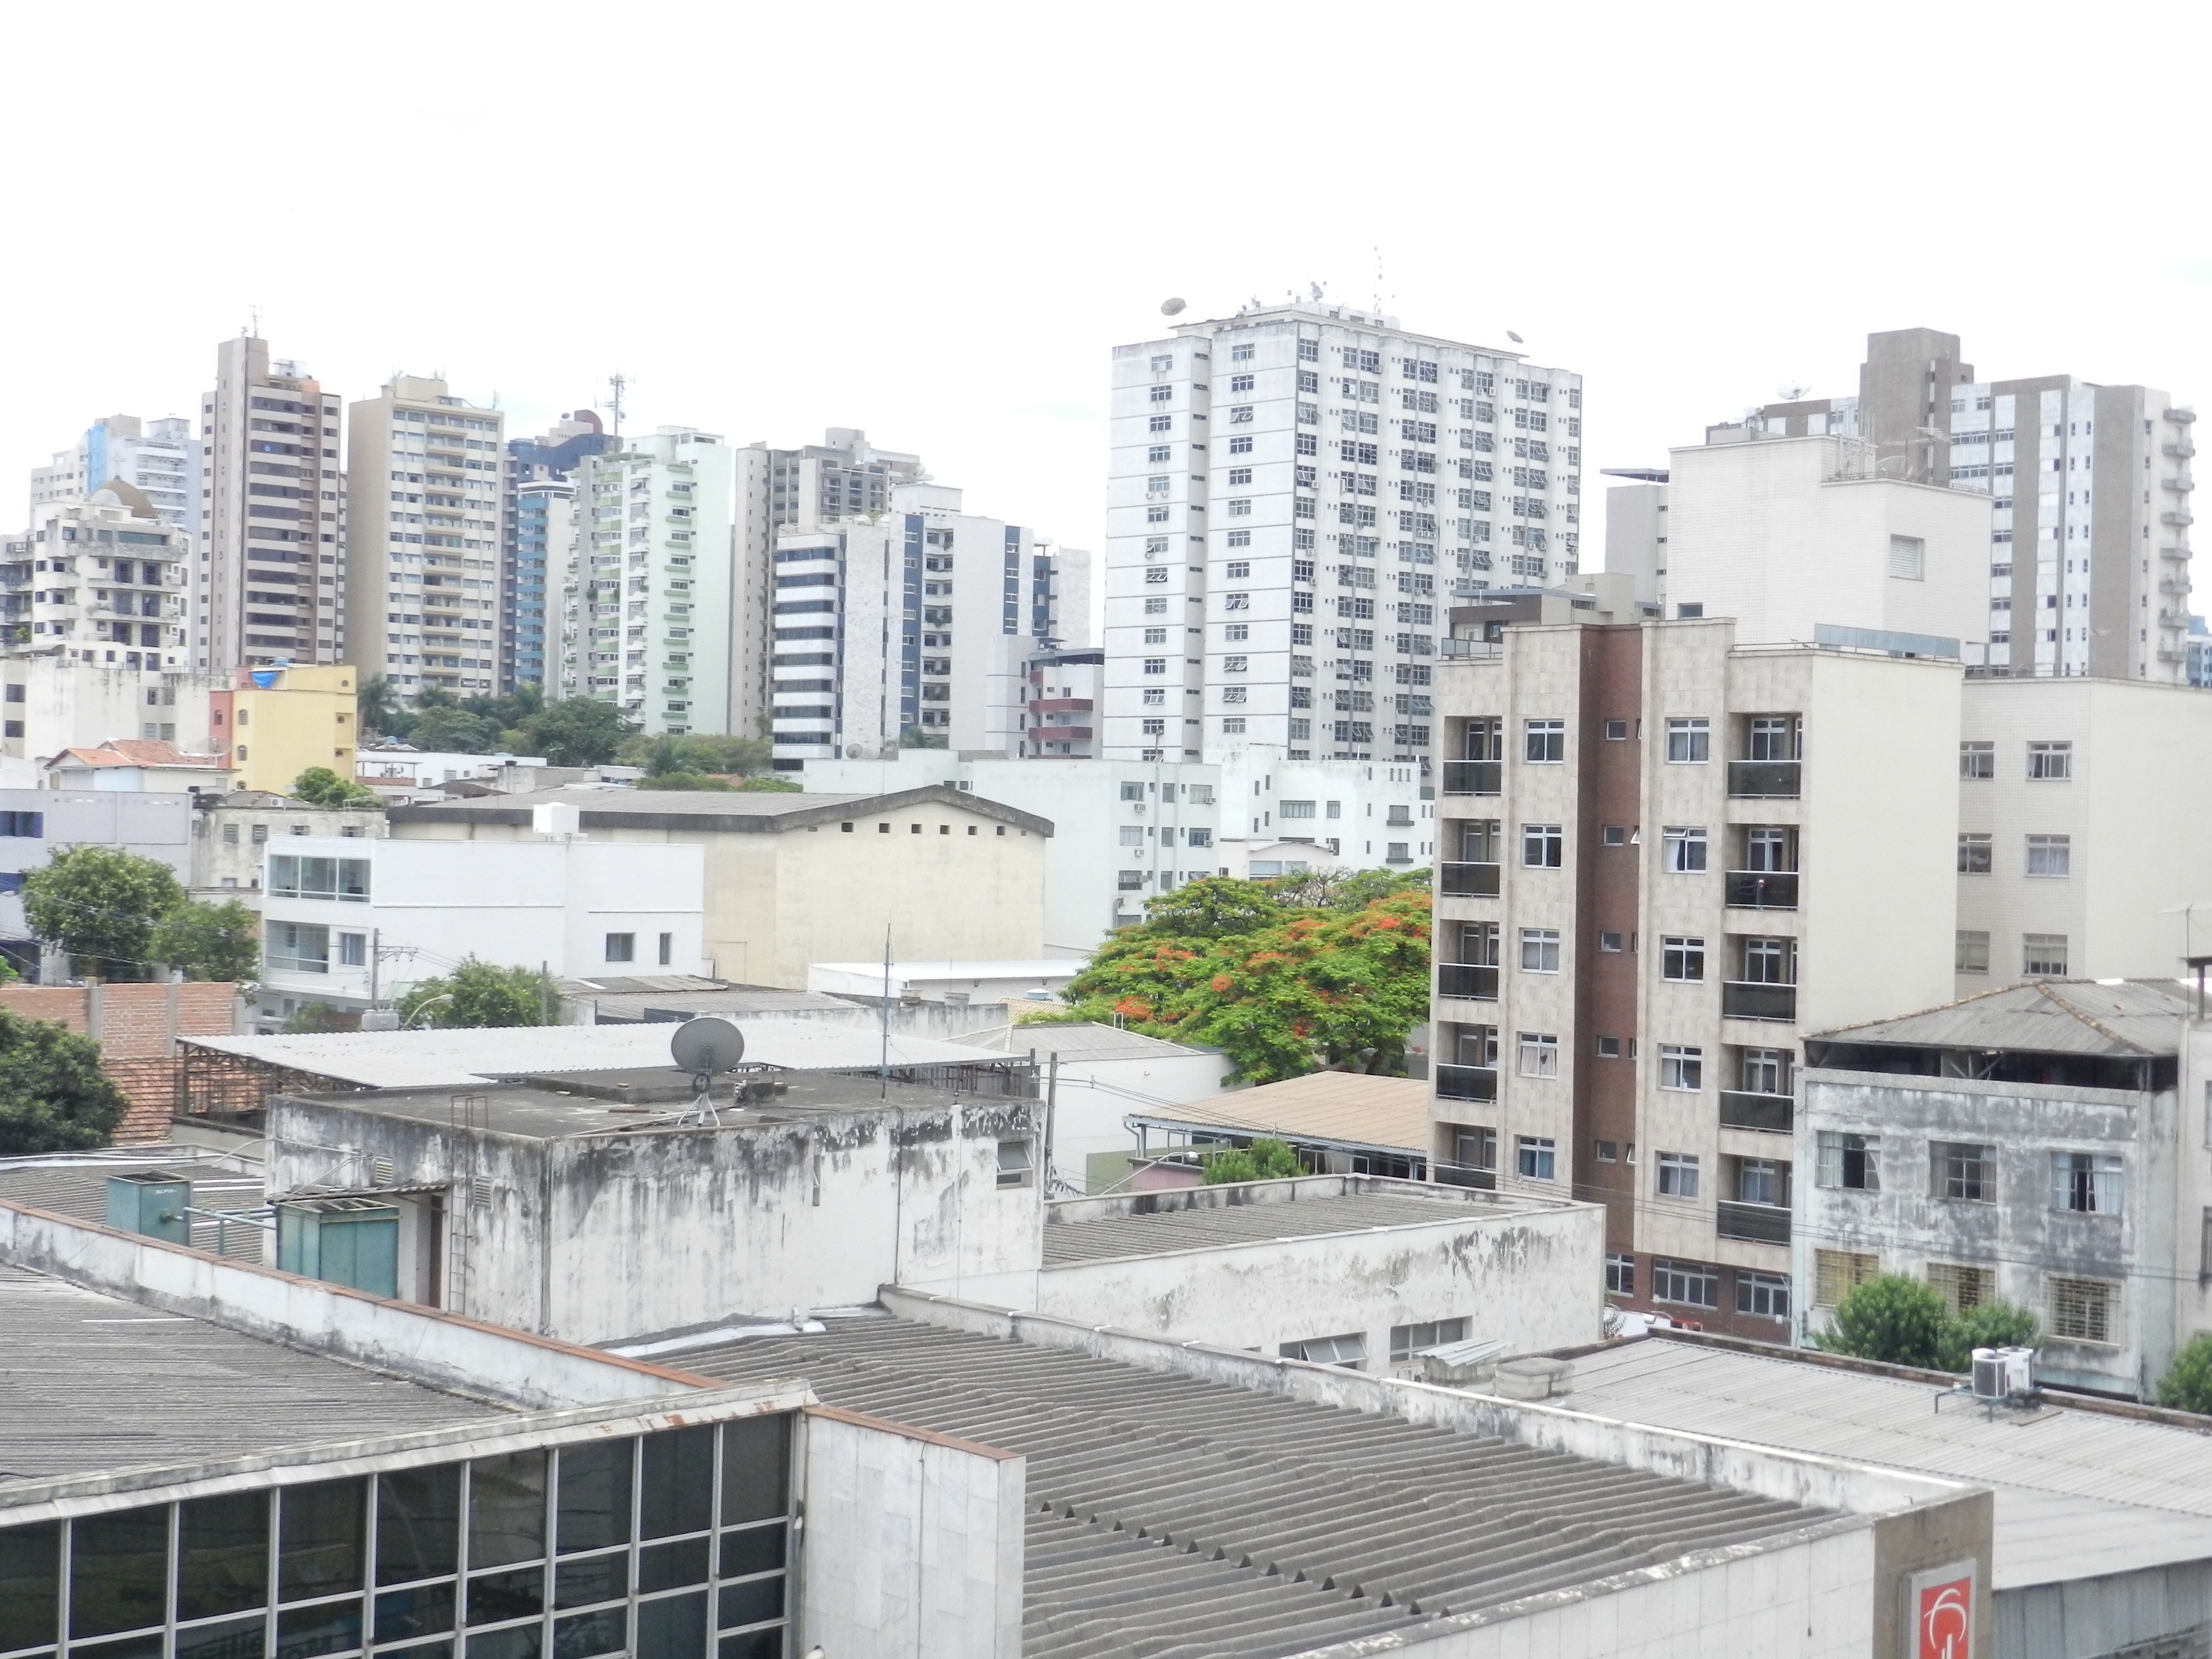
skyline, city, skyscraper, cityscape, downtown, suburb, plaza, facade, property, apartment, tower block, buildings, condominium, neighbourhood, urban design, residential area, human settlement, divin polis